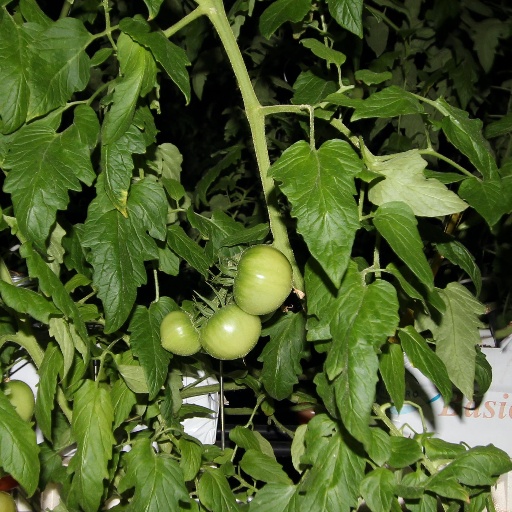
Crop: tomato